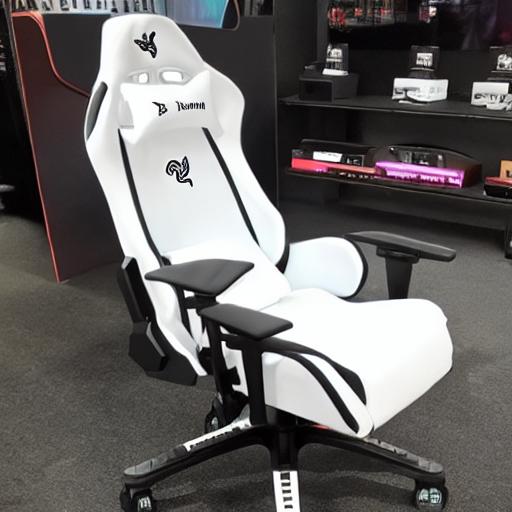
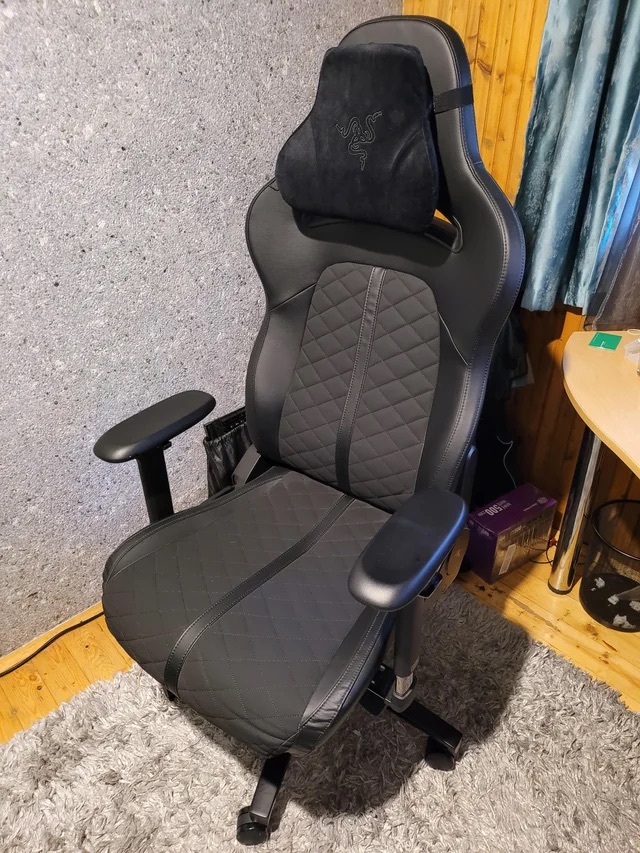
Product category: items_chair
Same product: no